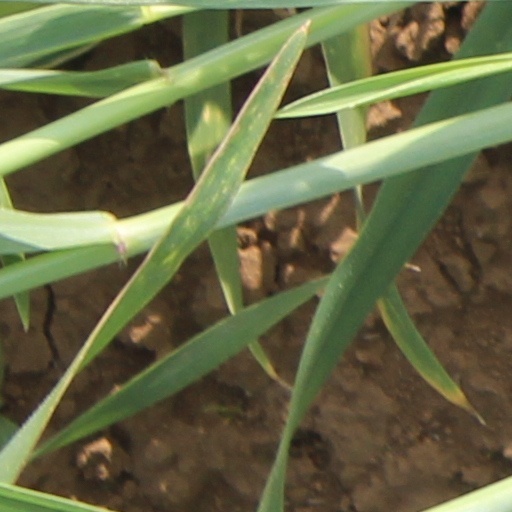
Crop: wheat